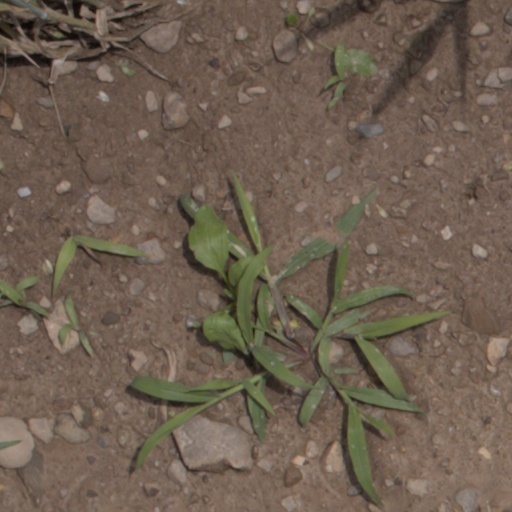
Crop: wheat